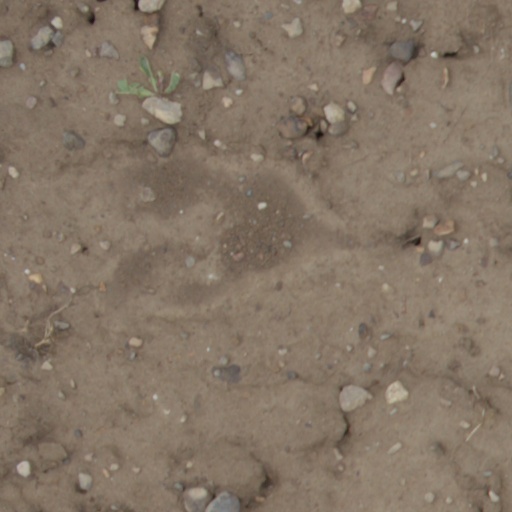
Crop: wheat